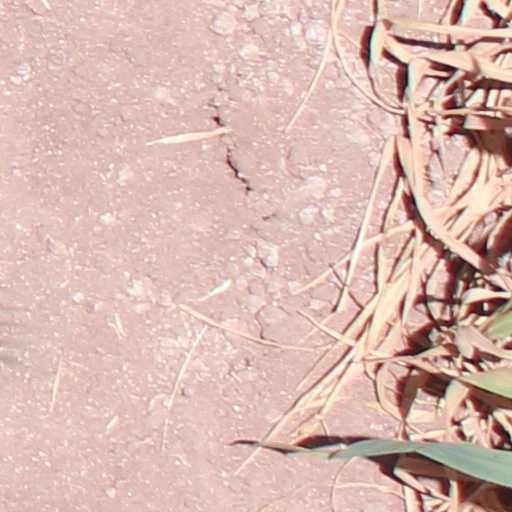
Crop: wheat